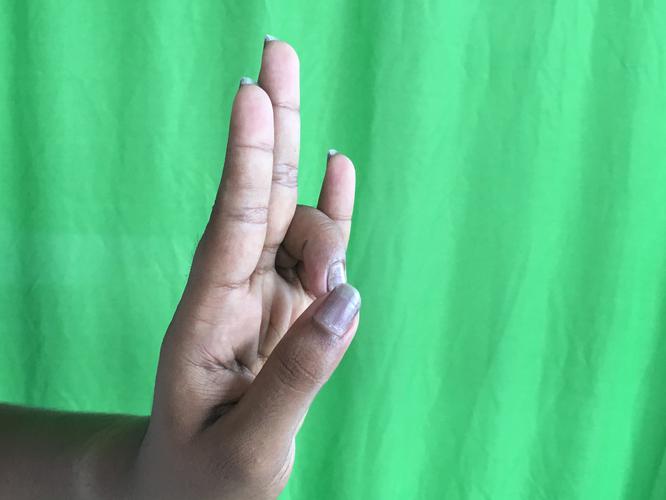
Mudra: Mayura
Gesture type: single_hand